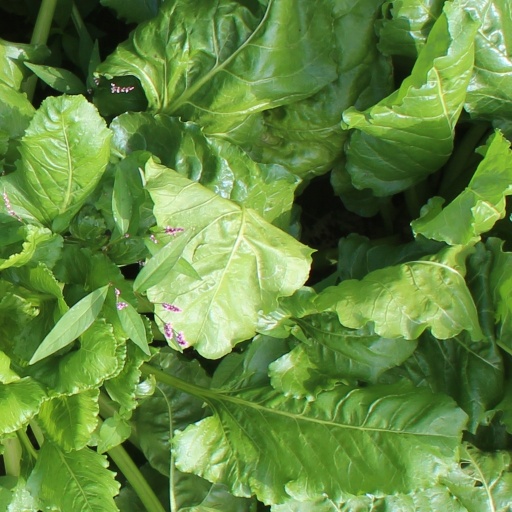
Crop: sugar beet